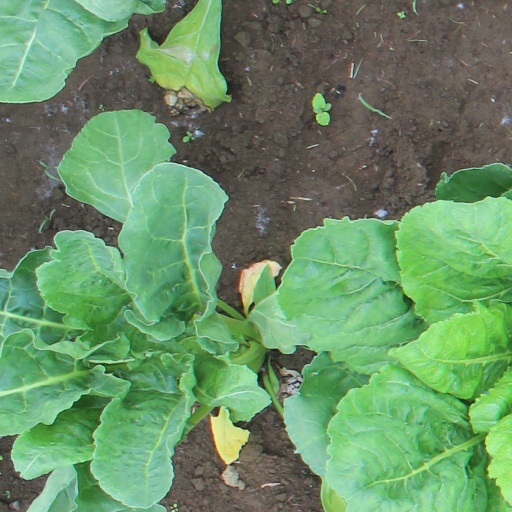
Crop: sugar beet